Bridgeness Slab

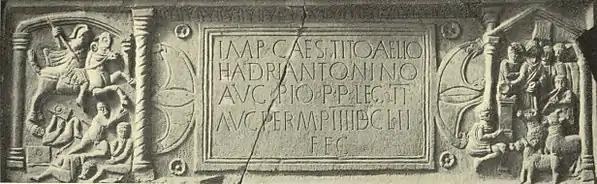
The Bridgeness Slab in 1911, before repairs.

Made of sandstone and measuring 9ft 2ins long by 2ft 11ins high, the slab is divided into three sections. The inscription in the centre panel reads ""Imp CaesTito Aelio / Hadri Antonino Aug Pio p p legII Aug / per m p ĪĪĪĪ DCLII / FEC"", which when expanded reads as ""Imp(eratori) Caes(ari) Tito Aelio Hadri(ano) Antonino/ Aug(usto) Pio p(atri) p(atriae) leg(io) II Aug(usta) per m(ilia) p(assuum) IIII(milia)DCLII fec(it)"". In English this translates as "For the Emperor Caesar Titus Aelius Hadrianus Antoninus Augustus Pius, Father of his Country, the Second Augustan Legion completed [the Wall] over a distance of 4652 paces".